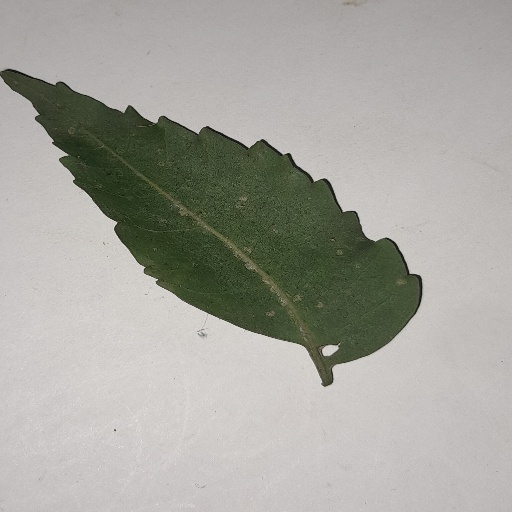
Species: Neem
Leaf condition: Powdery Mildew